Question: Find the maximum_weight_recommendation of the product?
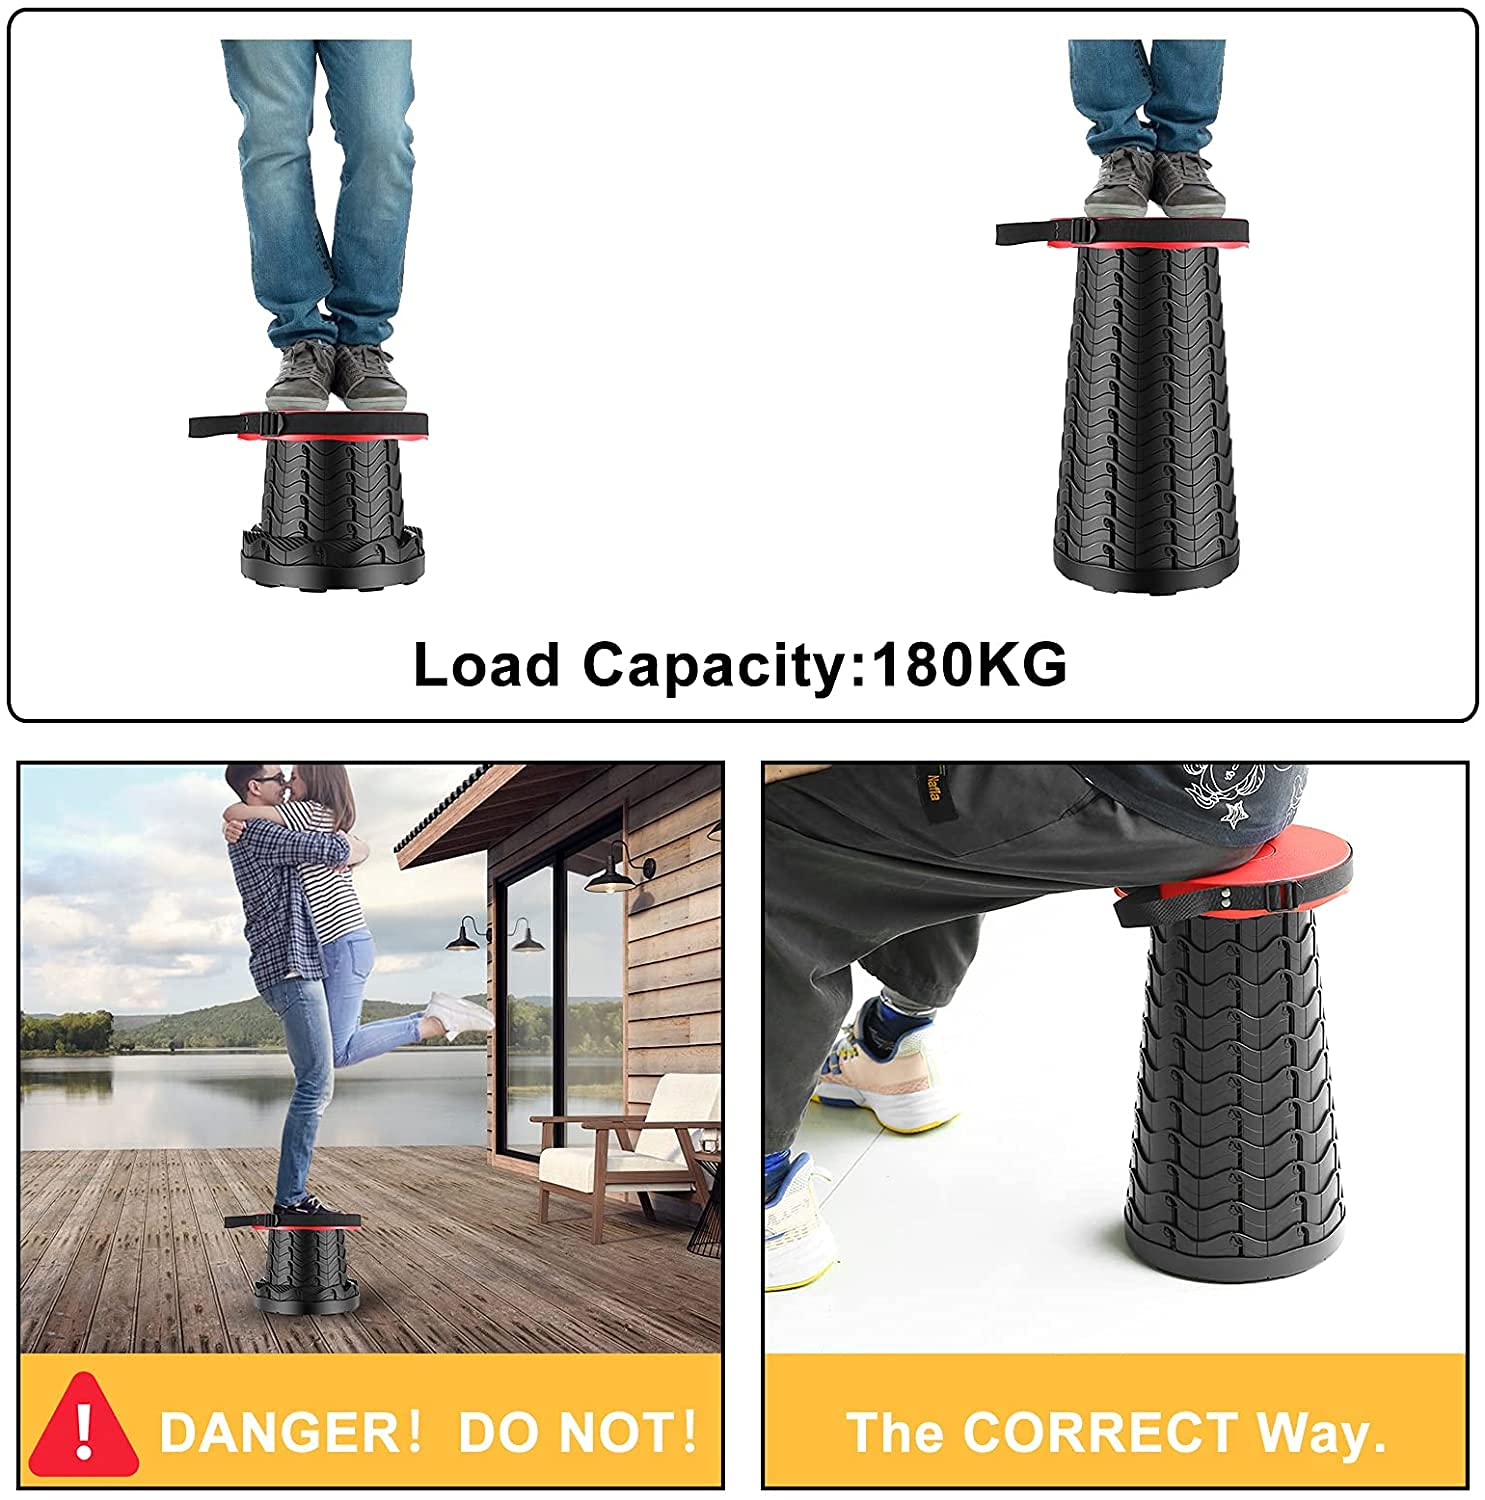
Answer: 180 kilogram